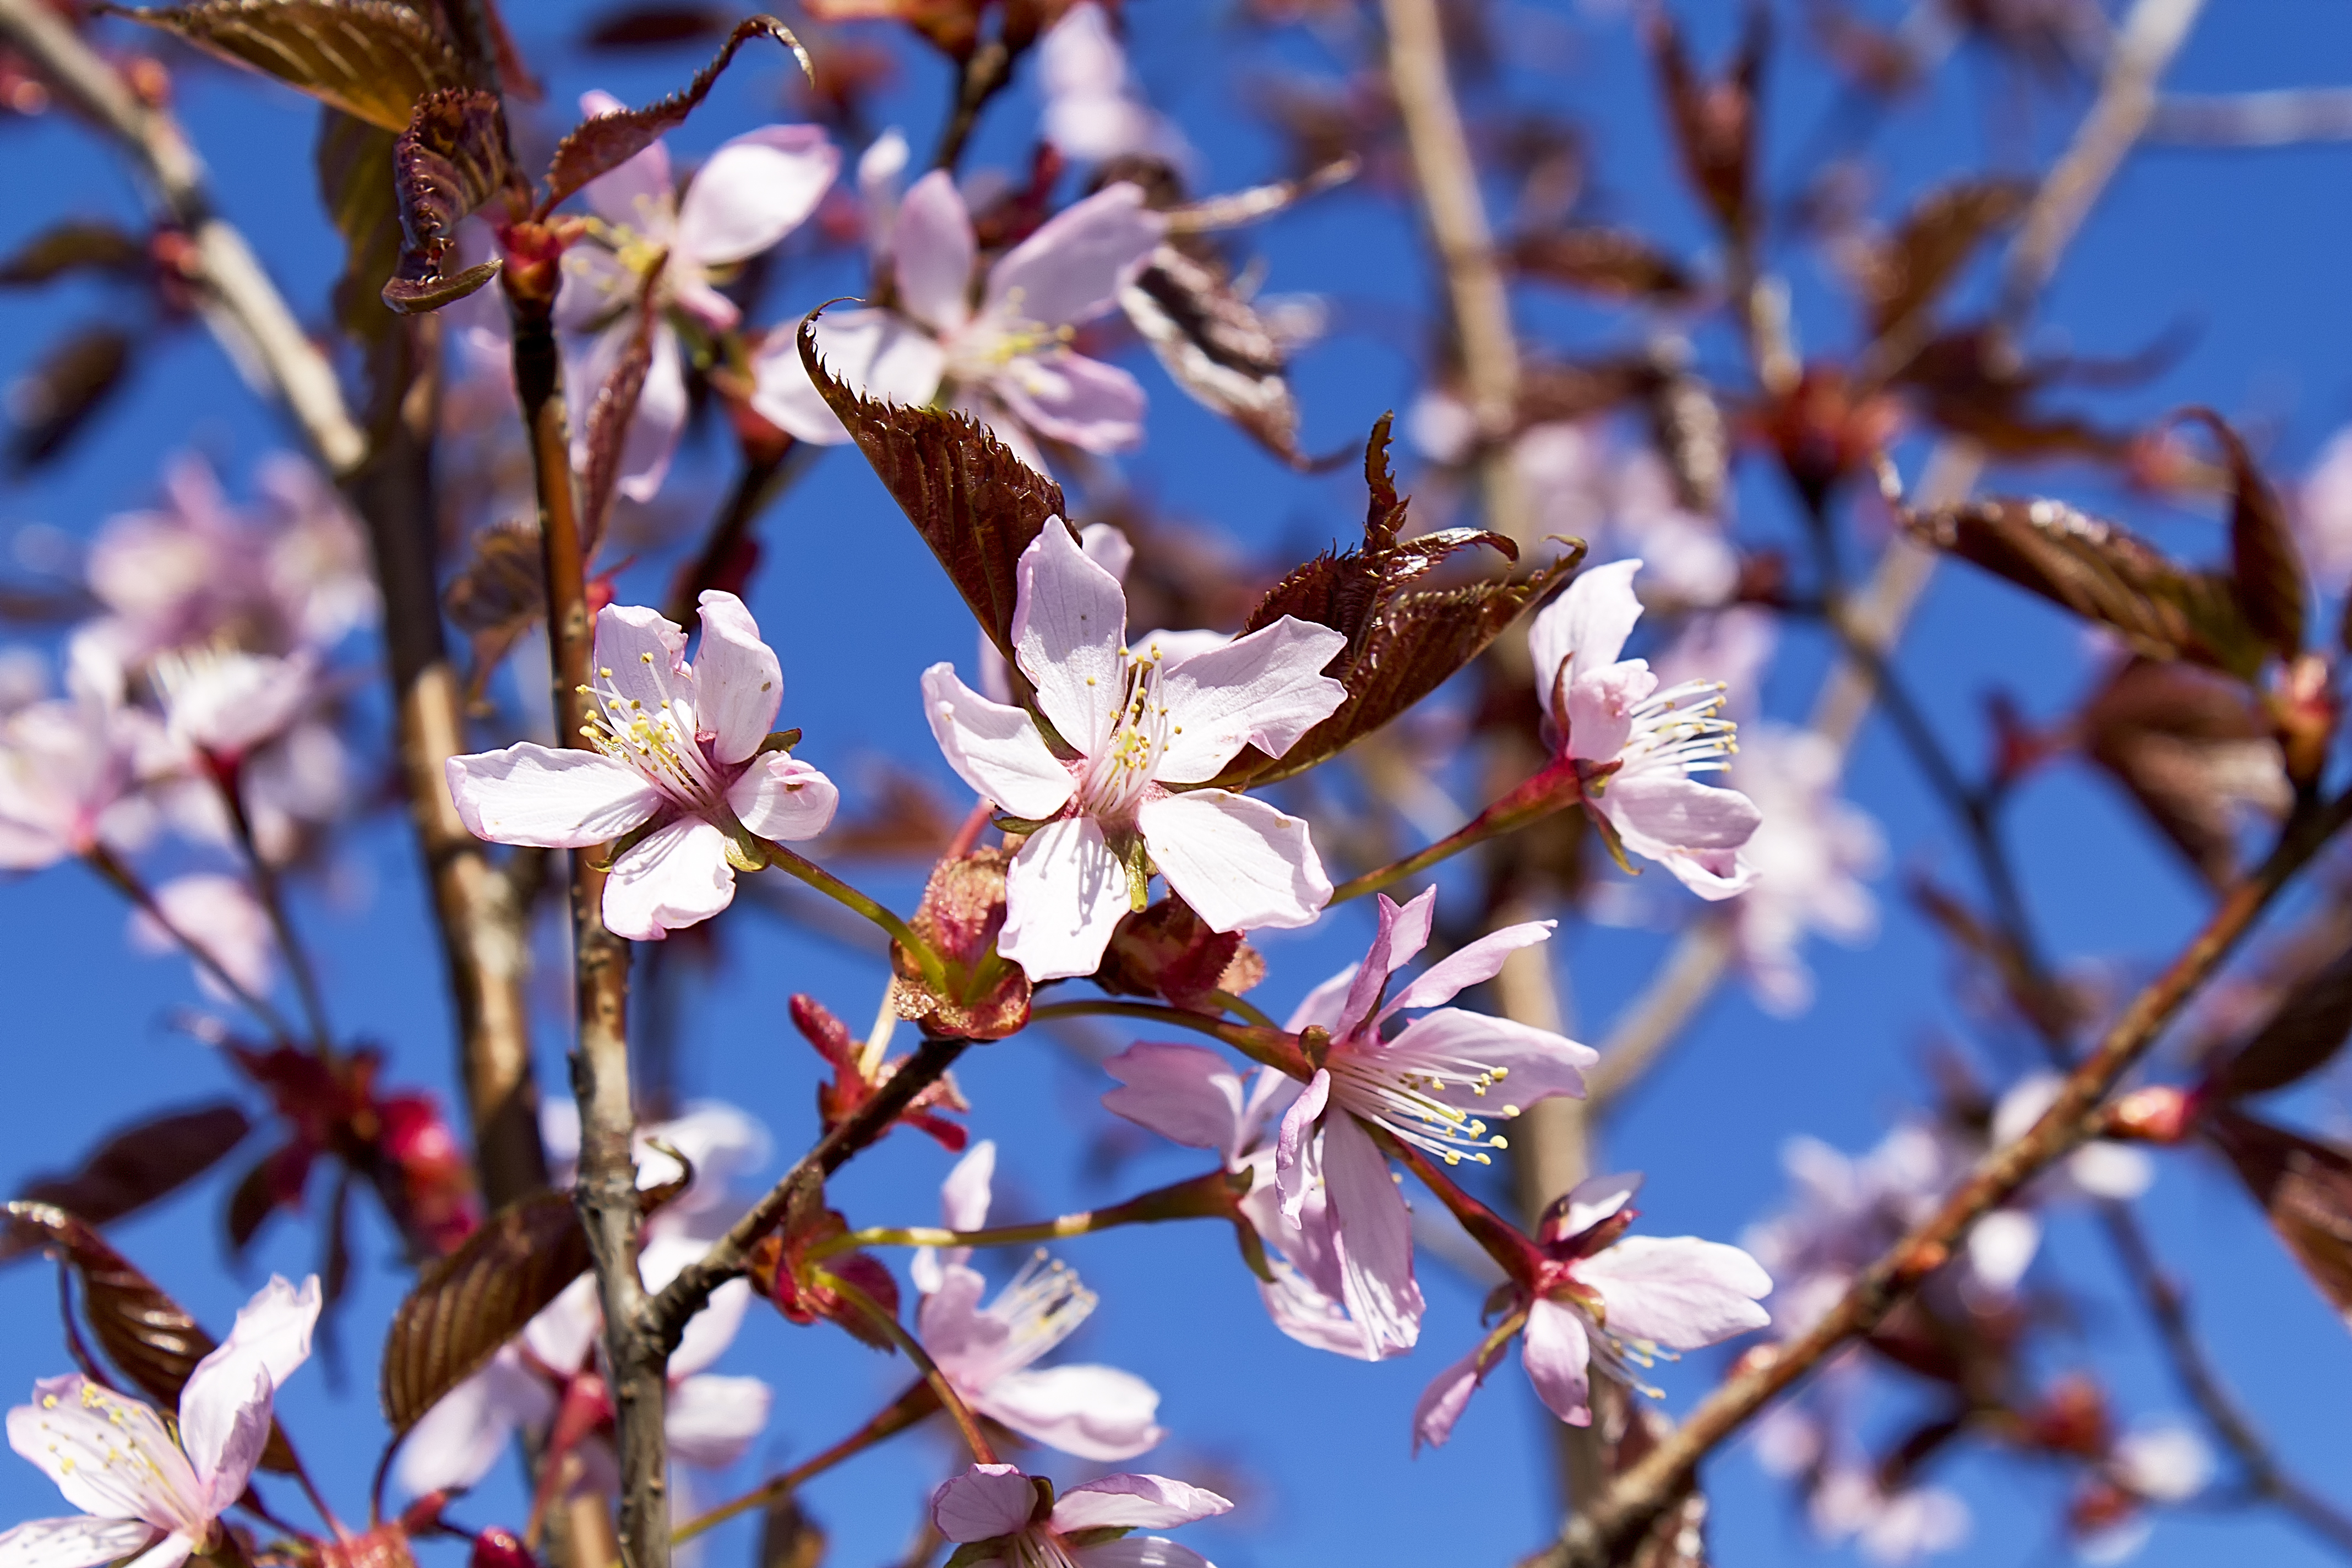
tree, branch, blossom, plant, sky, flower, petal, food, spring, produce, botany, flora, season, shrub, blossoms, finland, helsinki, macro photography, flowering plant, land plant